Milan Lapčević

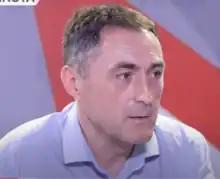
Milan Lapčević in 2018

Milan Lapčević is a politician in Serbia. He has served three terms in the National Assembly of Serbia, most recently from 2016 to 2020. Formerly a member of the Democratic Party of Serbia ("Demokratska stranka Srbije", DSS), Lapčević has been an independent politician since 2018.